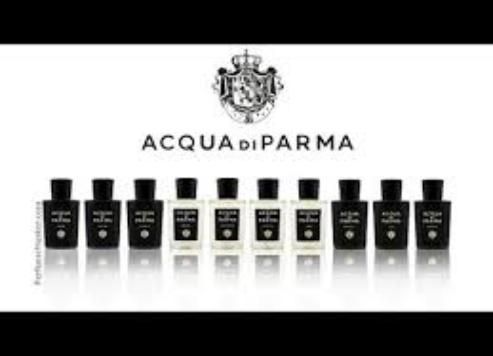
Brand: ACQUA DI PARMA
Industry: Necessities